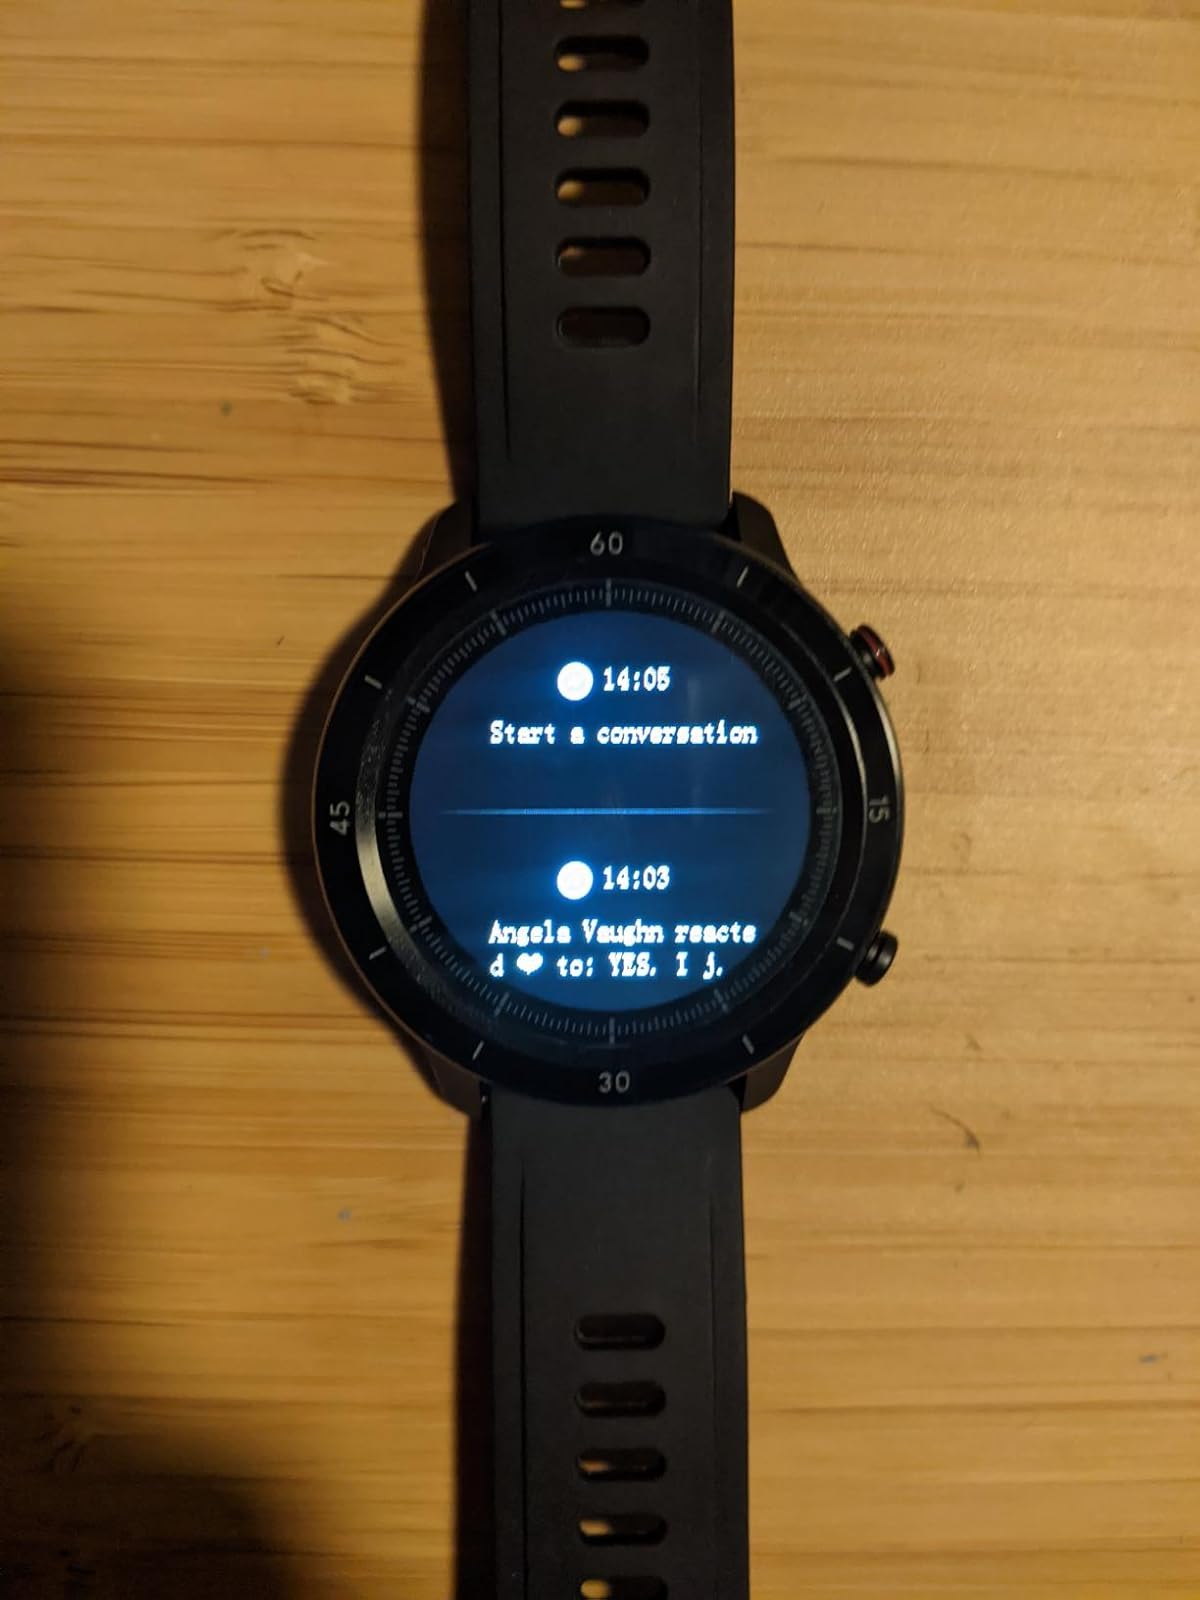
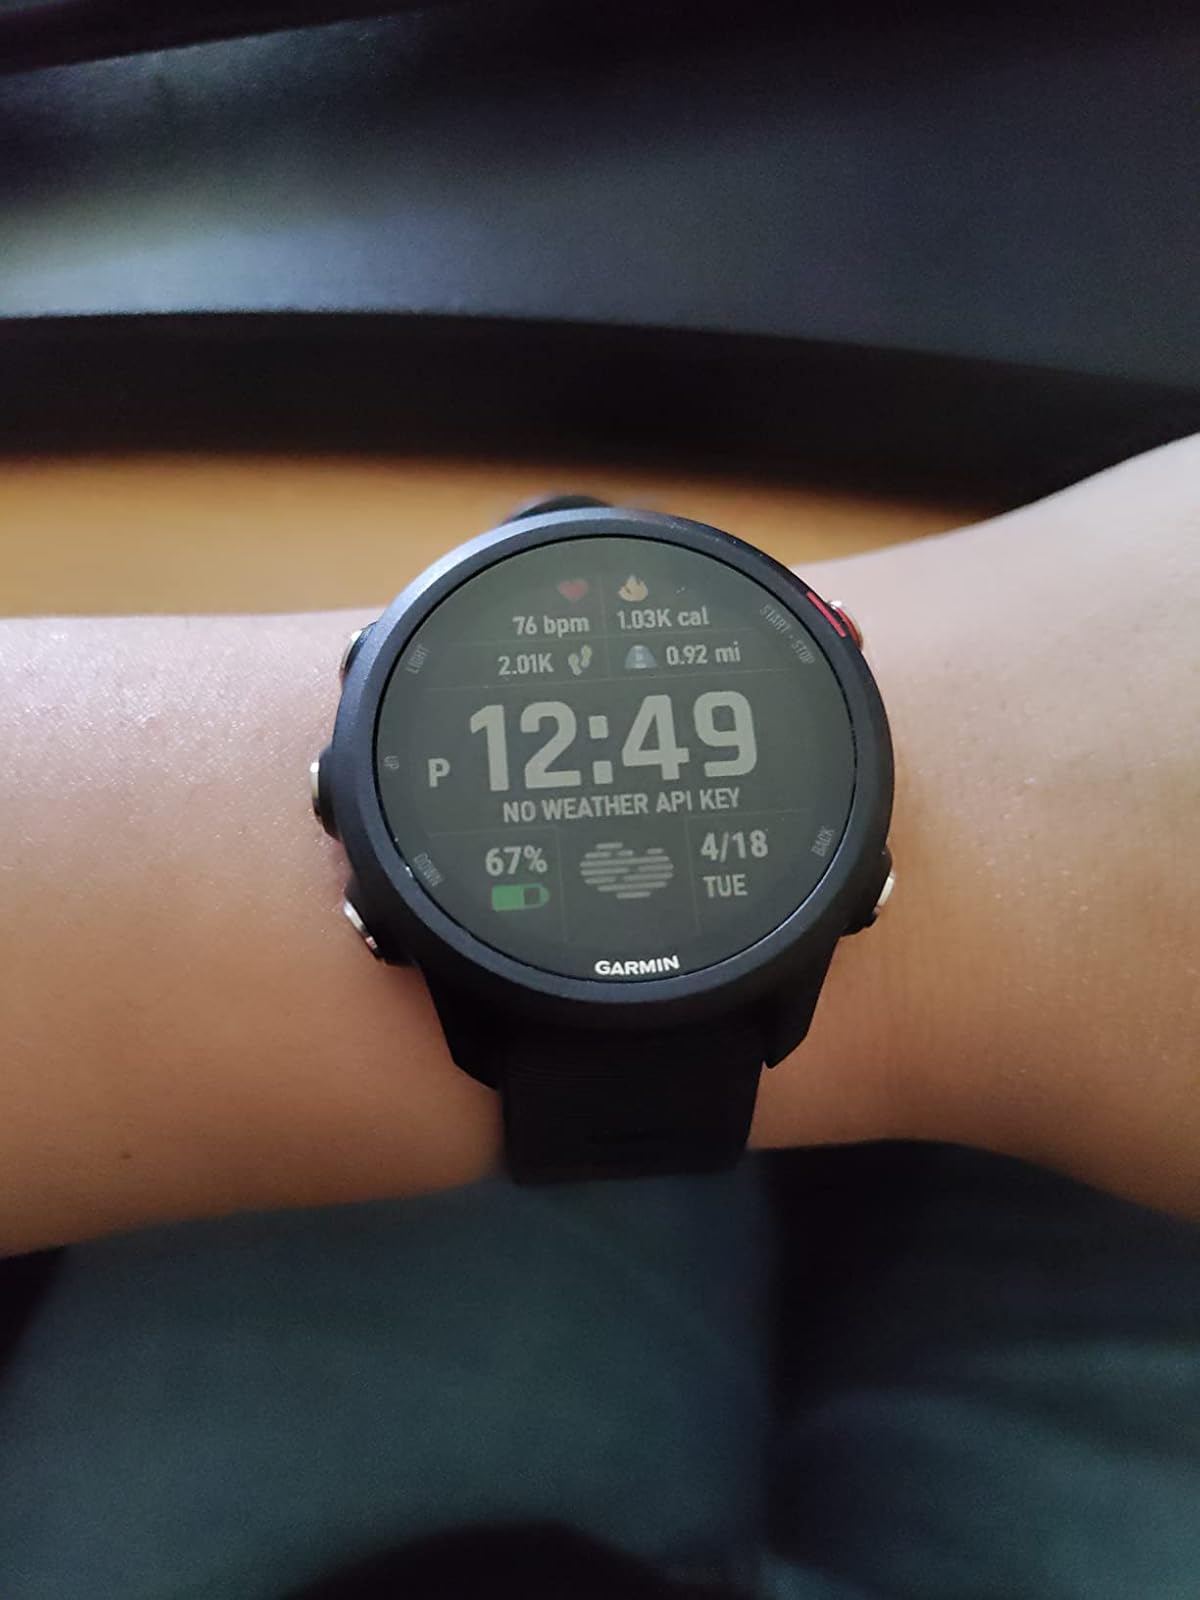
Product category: smartwatch
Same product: no